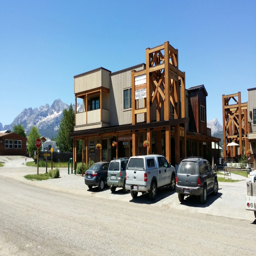
person laid back town with a lot of character !